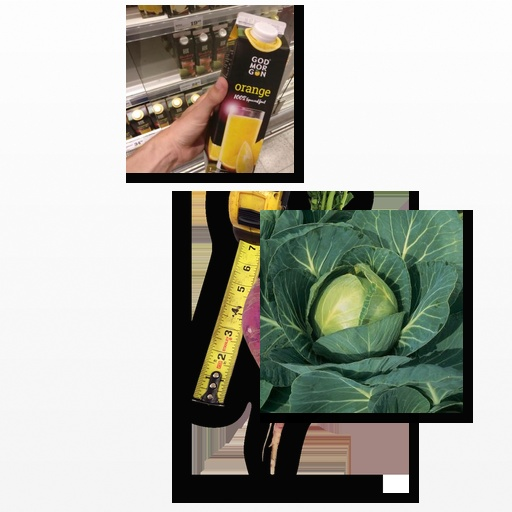
Food items: cabbage, orange_juice, radish